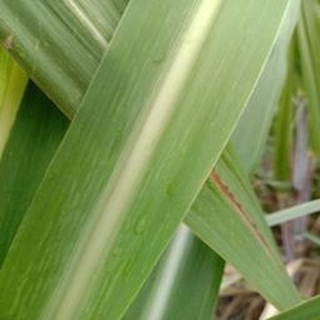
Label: sugarcane_mosaic